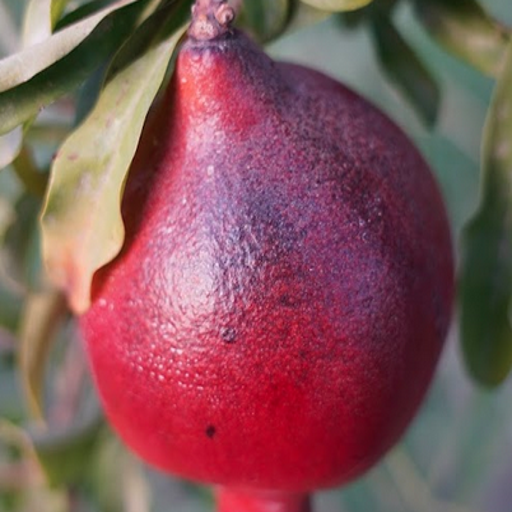
Label: Sunburn